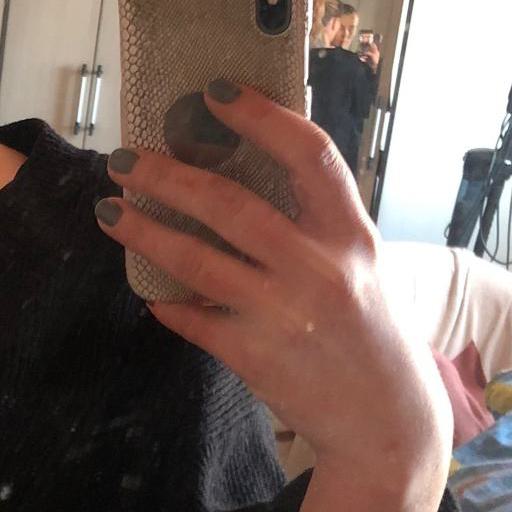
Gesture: no_gesture